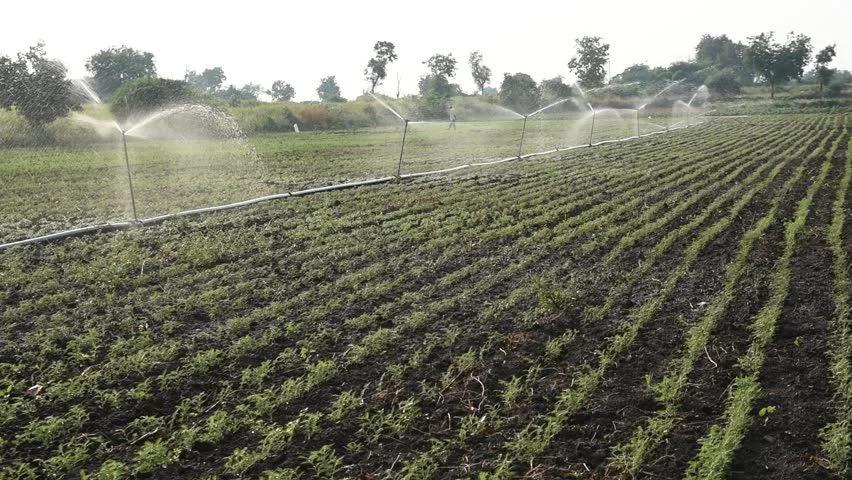
Shamba kubwa lililolimwa na kupandwa mimea, limepitishiwa bomba pana refu,pamoja na mengine yaliyosimamishwa katika ardhi, ambayo yanatoa maji kwa mfumo wa mvua, ili kusaidia kumwagilia mimea, iliyopandwa shambani.